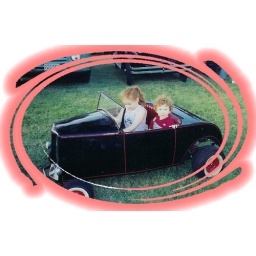
Bud & Abby in black car